Question: Please indicate a possible affordance area of the banana that can be used for peeling
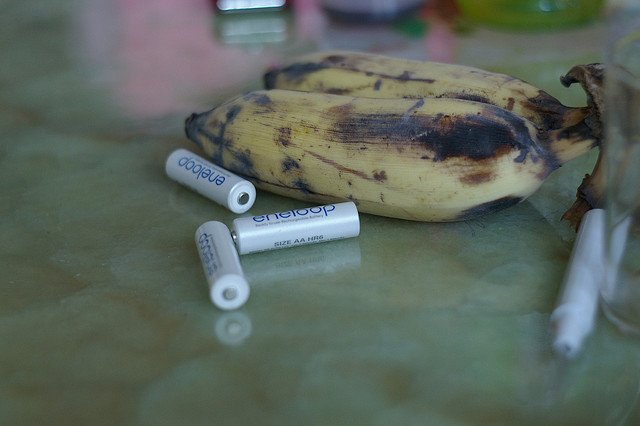
Answer: [182.5, 94.5, 619.5, 219.5]